Empress Myeongseong

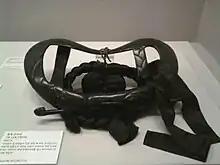
Wooden headdress of high rank: structure tied on with pre-installed cap. Identification of the queen consort assumes her to be wearing one such.

Gojong proclaimed a new reign and became Emperor Gwangmu on 13 October 1897. The queen's title was also changed to "Empress Myeongseong", that same month adding, meaning Great, to her posthumous title.